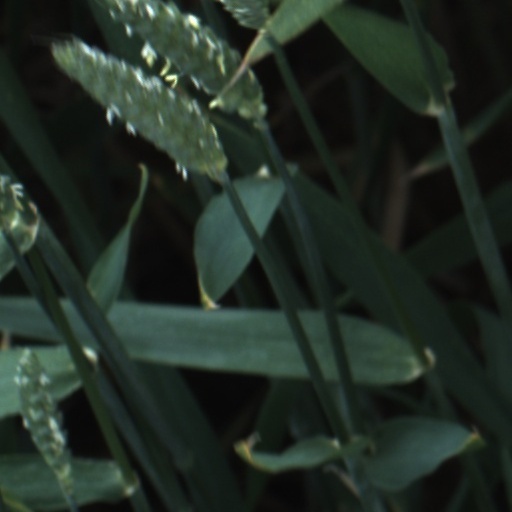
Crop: wheat